Artrix, Bromsgrove

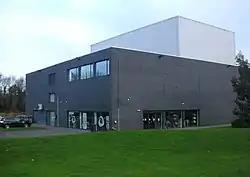
Artrix

Artrix is an arts venue in Bromsgrove, England, located on School Drive just outside the town centre. The building was constructed between 2004 and 2005 on a green field site sold off by the Heart of Worcestershire College Bromsgrove campus (formerly NEWcollege) in 1999 and the Bromsgrove 'Blue Light' centre.